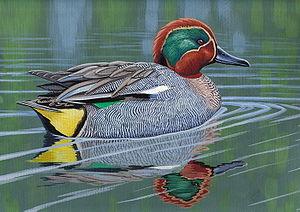
Peinture d'une Sarcelle d'hiver (Anas crecca, un petit canard commun en Eurasie), ici un mâle avec ses couleurs nuptiales caractéristiques (noter la bande blanche sur l'aile, qui le différencie de son équivalent nord-américain, Anas carolinensis). Magyar: A csörgő réce (Anas crecca) egész Európában, Ázsia és Észak-Amerika jelentős részén elterjedt és a Kárpát-medencében rendszeres fészkelő madár.
La Sarcelle d'hiver est la plus petite espèce de canards de surface. Elle se rencontre en Europe, Amérique du Nord et aussi en Asie. Dans ces régions, elle vit dans les zones tempérées à septentrionales. C'est un migrateur partiel, elle est chassée en grand nombre en Europe et en Amérique du Nord. La population nord-américaine est considérée par certains ornithologues comme une espèce à part, la Sarcelle à ailes vertes, et par d'autres comme une sous-espèce.
Le bleu canard et le vert canard sont des noms de couleur qui désignent des couleurs intenses, intermédiaires entre le bleu et le vert, se référant à celle de certaines plumes du canard. Le nom bleu canard pris dans le langage populaire correspond non pas à la tête du canard colvert mâle, qui pourrait être vert canard, mais à la couleur de plumes des ailes, visibles en vol et récupérables, pour la décoration de vêtements, sur l'animal abattu, tant chez le mâle que chez la femelle. Une autre nuance se trouve au contour de l'œil du canard Sarcelle.